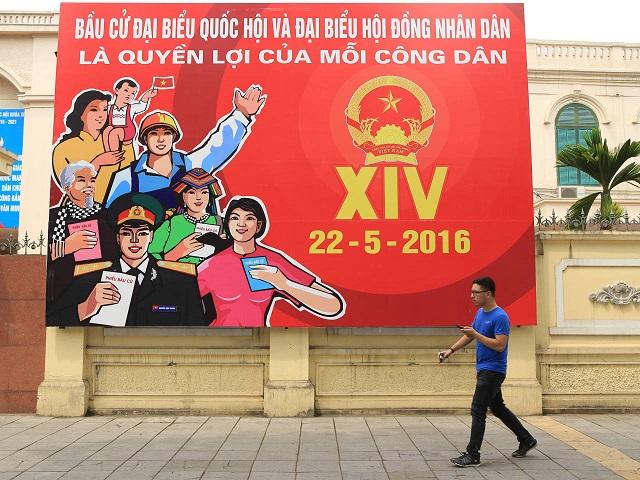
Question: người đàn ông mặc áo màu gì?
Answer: màu xanh dương